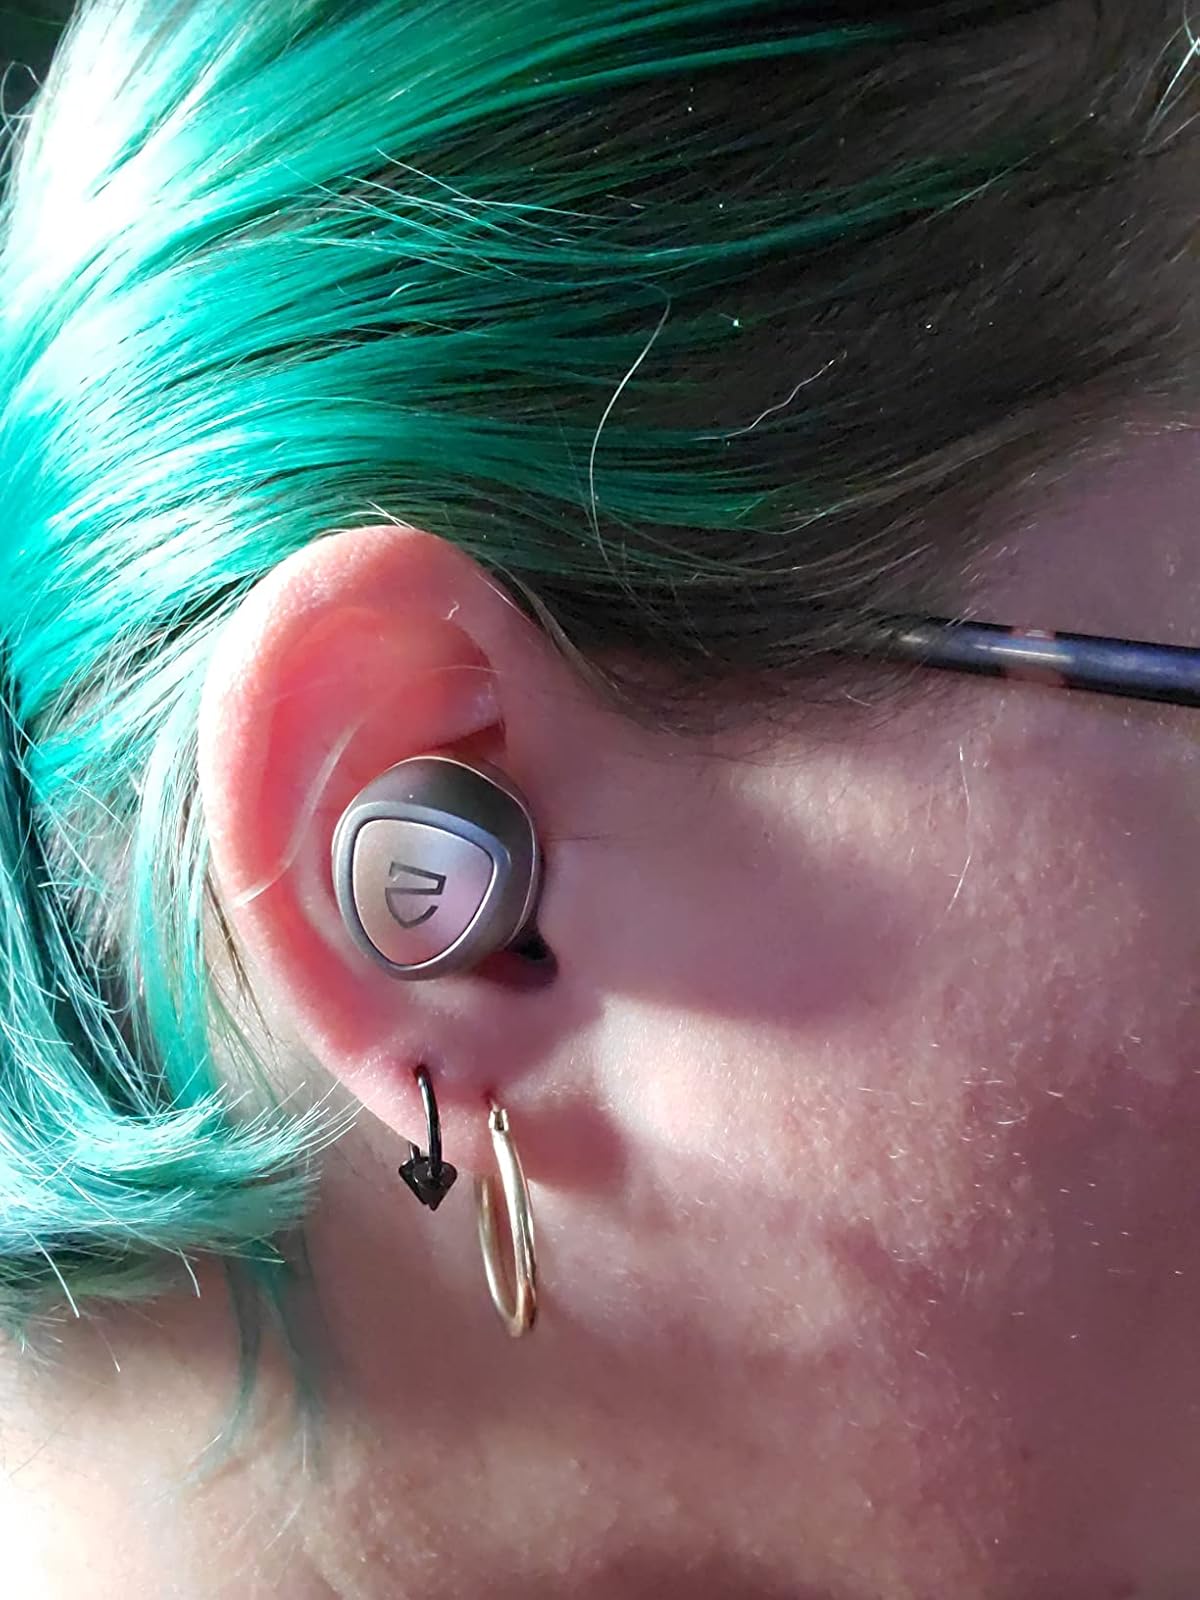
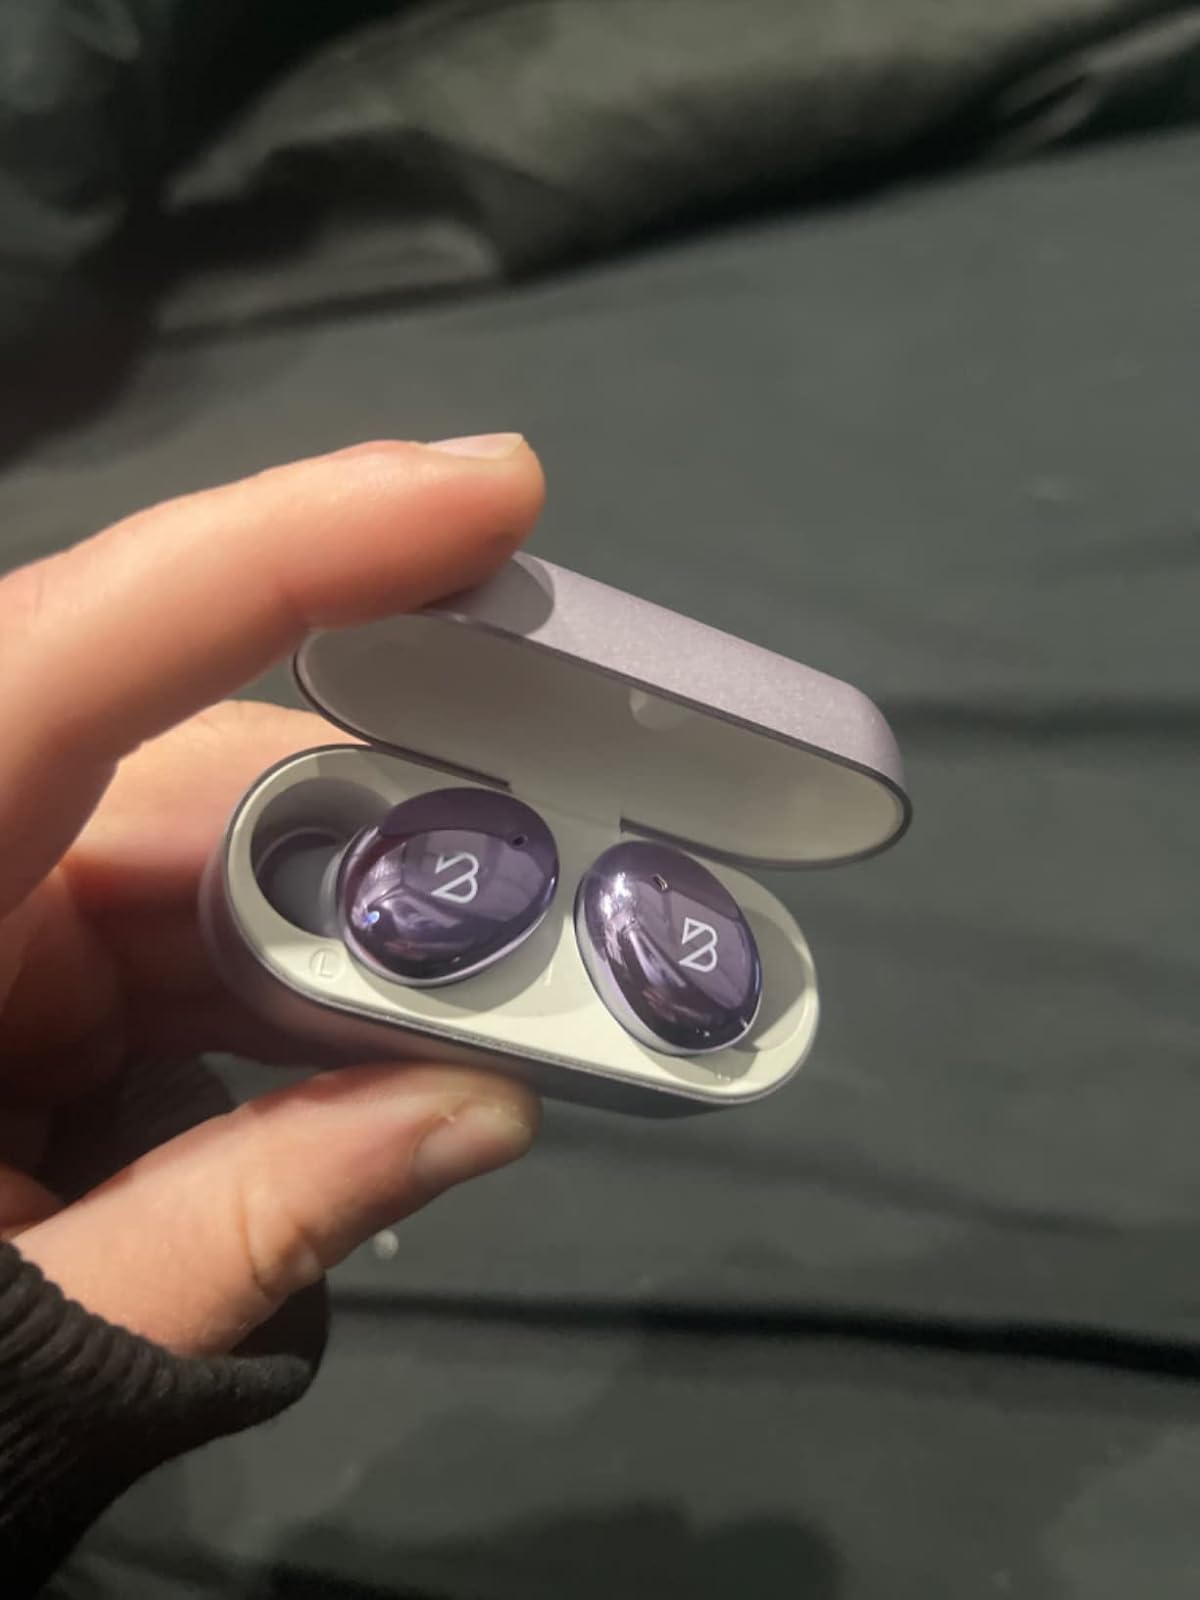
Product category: earbuds
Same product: no